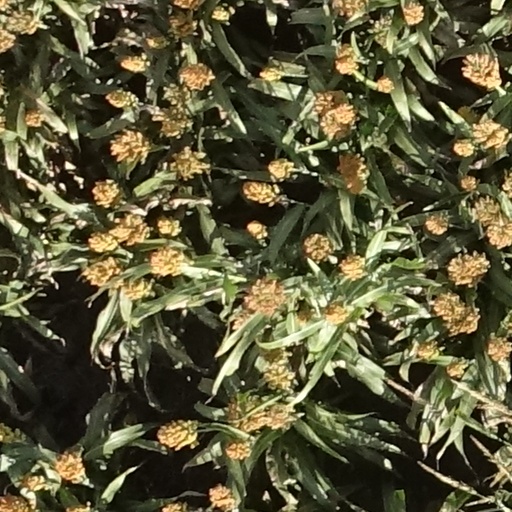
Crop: sorghum